Dallas Stars

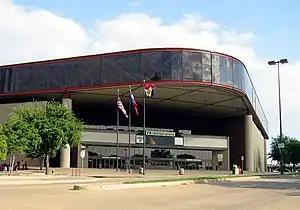
Reunion Arena was the first home for the Stars in Dallas. The arena was the Stars' home from 1993 to 2001.

In 1993, amid further attendance woes and bitter personal controversy, Green obtained permission from the league to move the team to Dallas, for the 1993–94 season, with the decision announced on March 10, 1993. Green was convinced by former Dallas Cowboys quarterback Roger Staubach that Dallas would be a suitable market for an NHL team. With the team's move to the Southern United States, Green decided to drop the "North" adjective but otherwise retained the "Stars" nickname, which in its shortened form quickly proved popular as it matched the state of Texas' official nickname as "The Lone Star State." An NHL franchise in Dallas was an experiment for the league, as at that time the Stars would be one of the three southernmost teams in the league along with two recently created expansion teams in the Tampa Bay Lightning and Florida Panthers as the league's first real ventures into southern non-traditional hockey markets. The Stars would move into Reunion Arena, built in 1980, the downtown arena already occupied by the National Basketball Association's Dallas Mavericks.